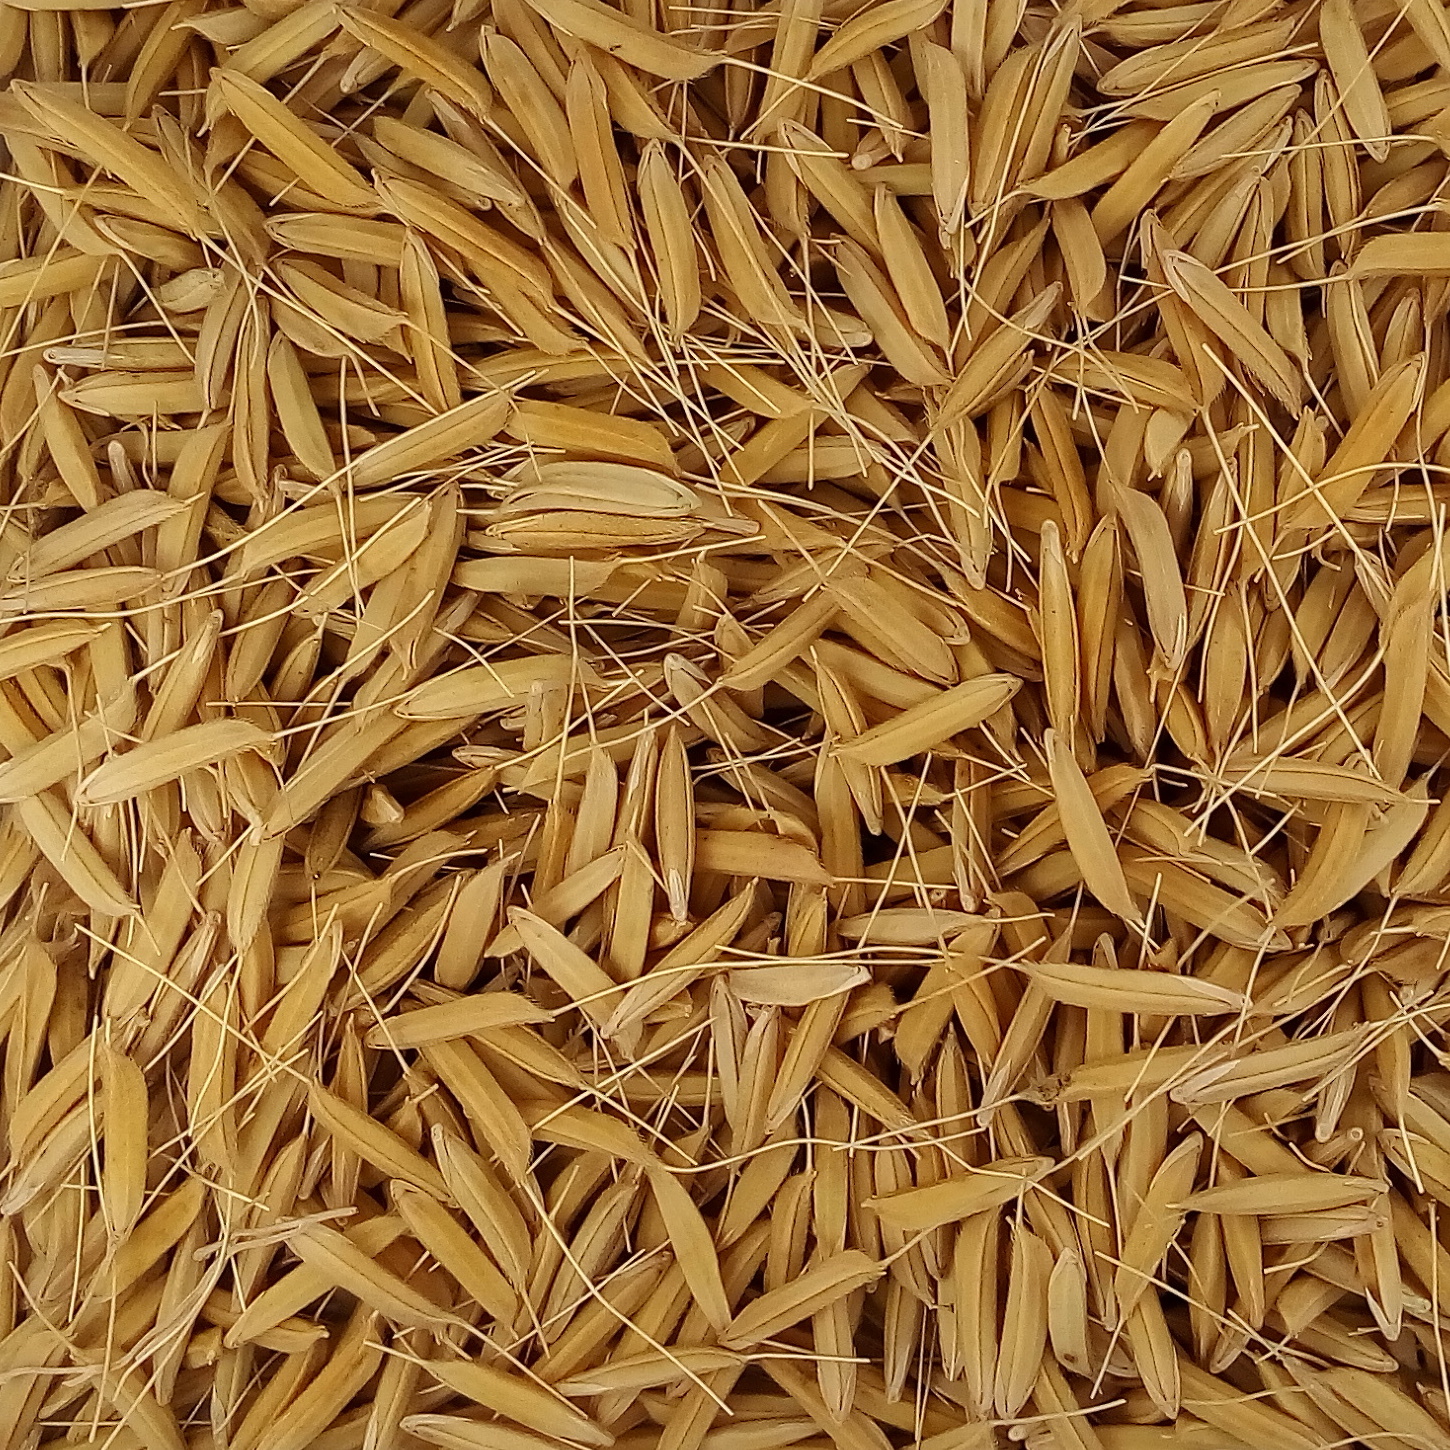
Rice seed variety: 1637